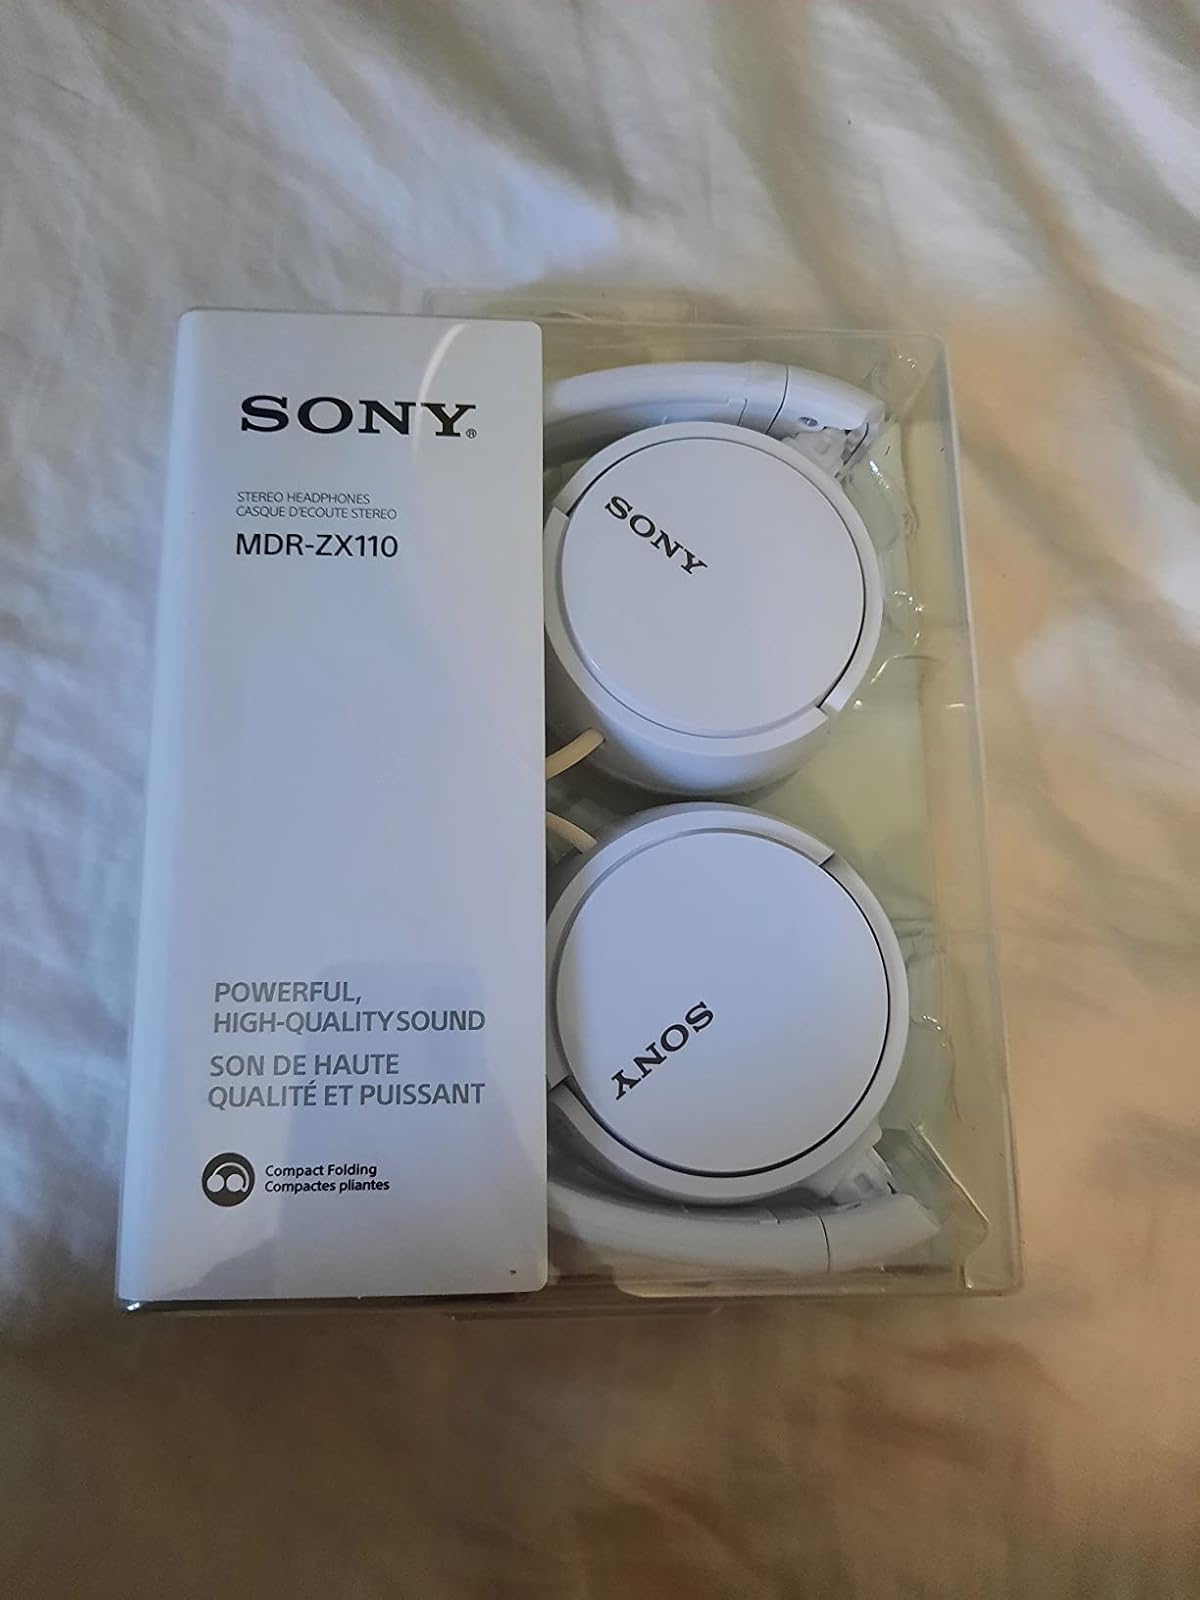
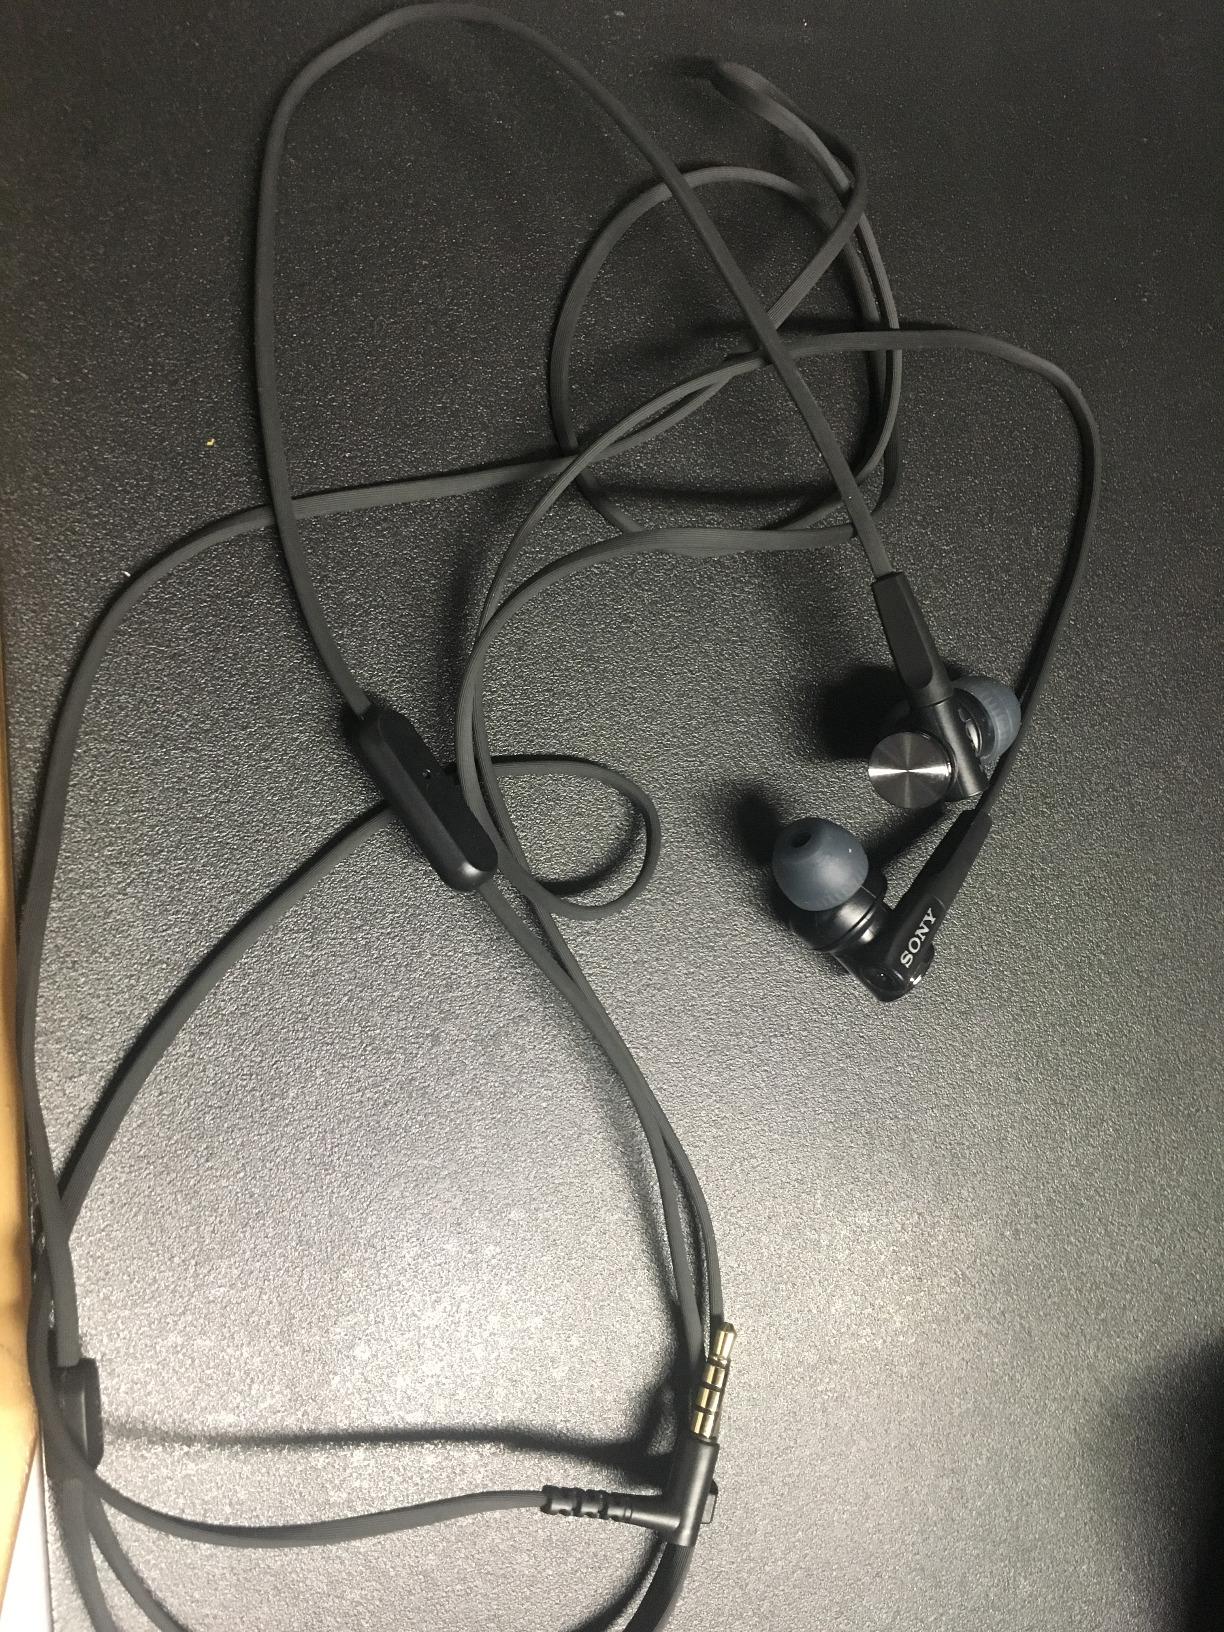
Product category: headphones
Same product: no